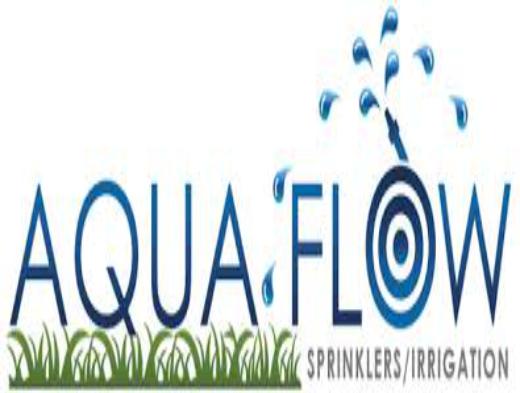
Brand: Aqua Flow
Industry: Necessities